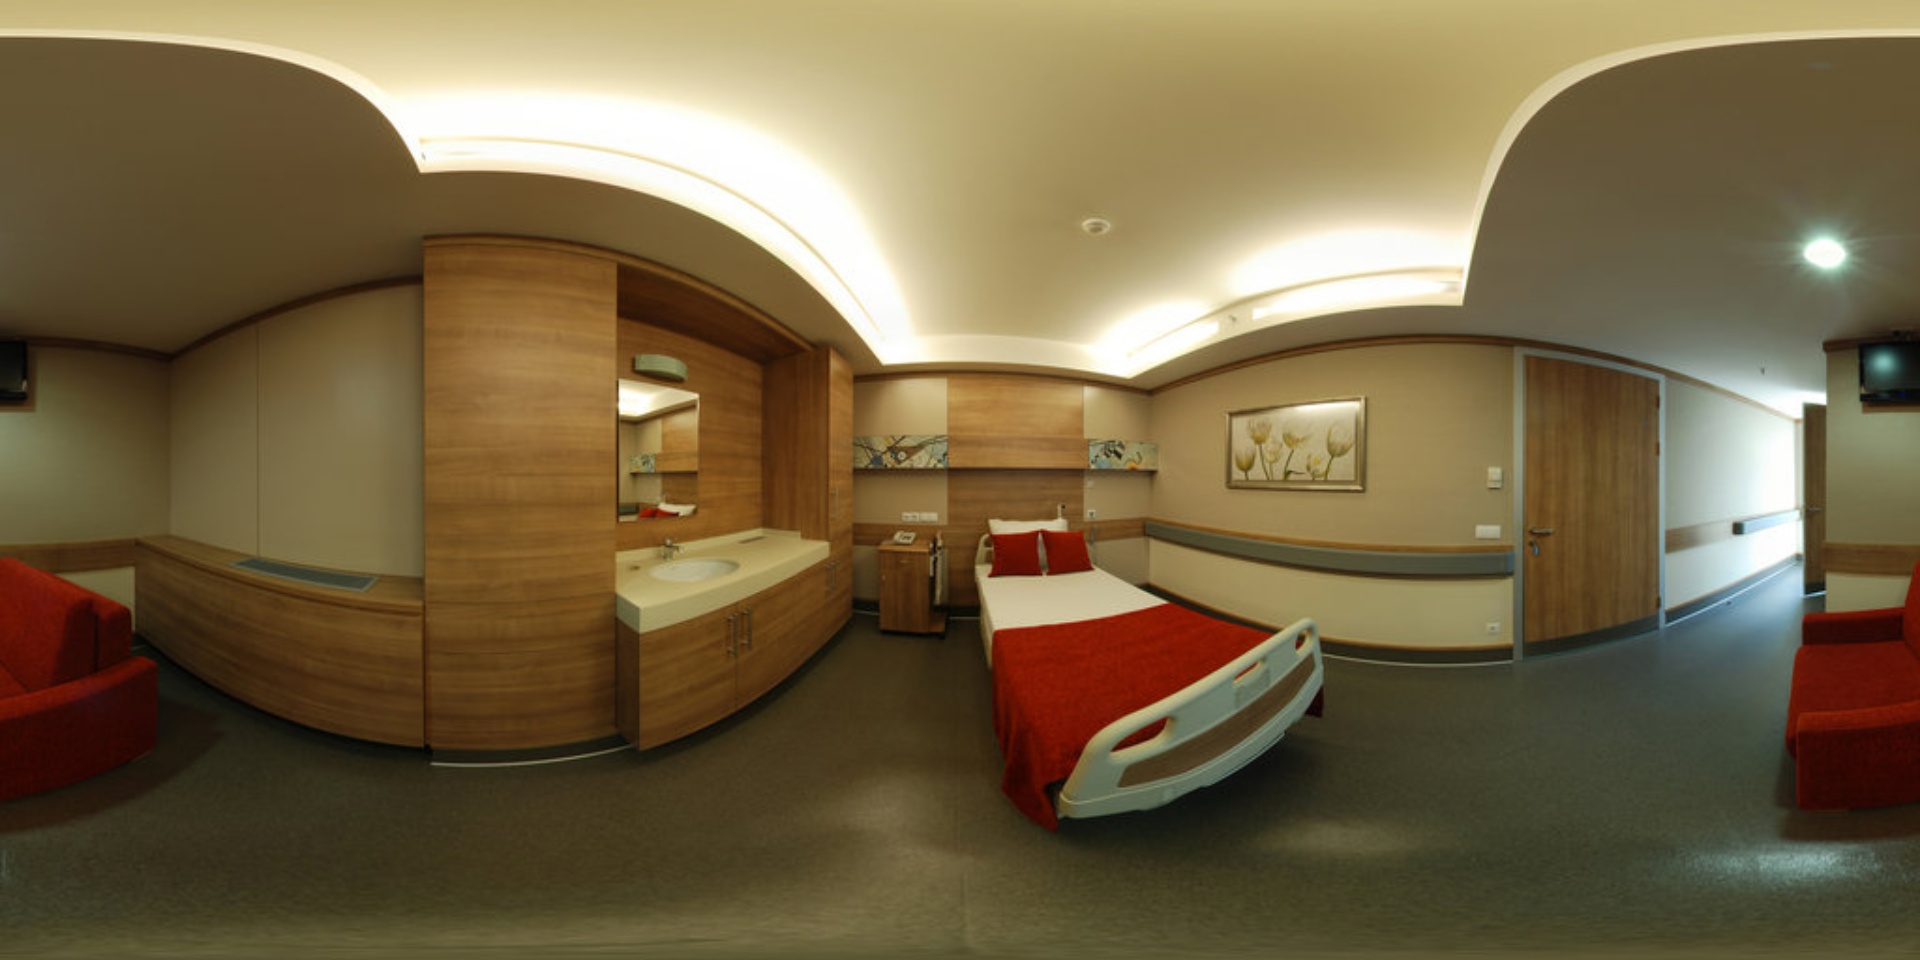
Referred object: the mirror above the sink

Referred object: the red bed blanket

Referred object: the sink opposite the bed